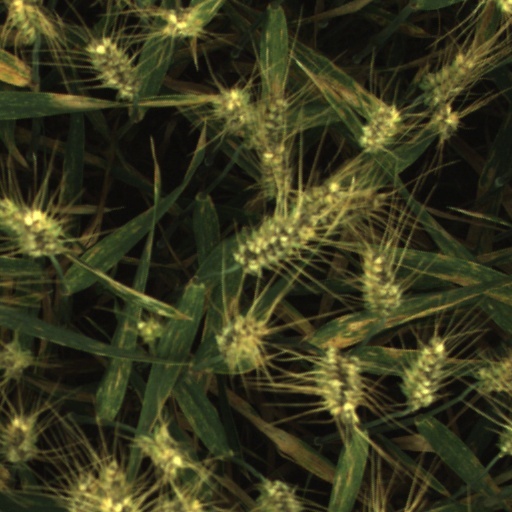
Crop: wheat